Ghazi (film)

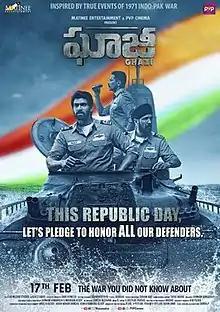
Theatrical release poster

Ghazi is a 2017 Indian war film written and directed by Sankalp Reddy. The film is produced in the Telugu film industry, and is shot simultaneously in Telugu and Hindi languages, with the latter titled The Ghazi Attack. The film stars are Kay Kay Menon, Atul Kulkarni, Rana Daggubati, Taapsee Pannu and Satya Dev.The film grossed over on a budget of .